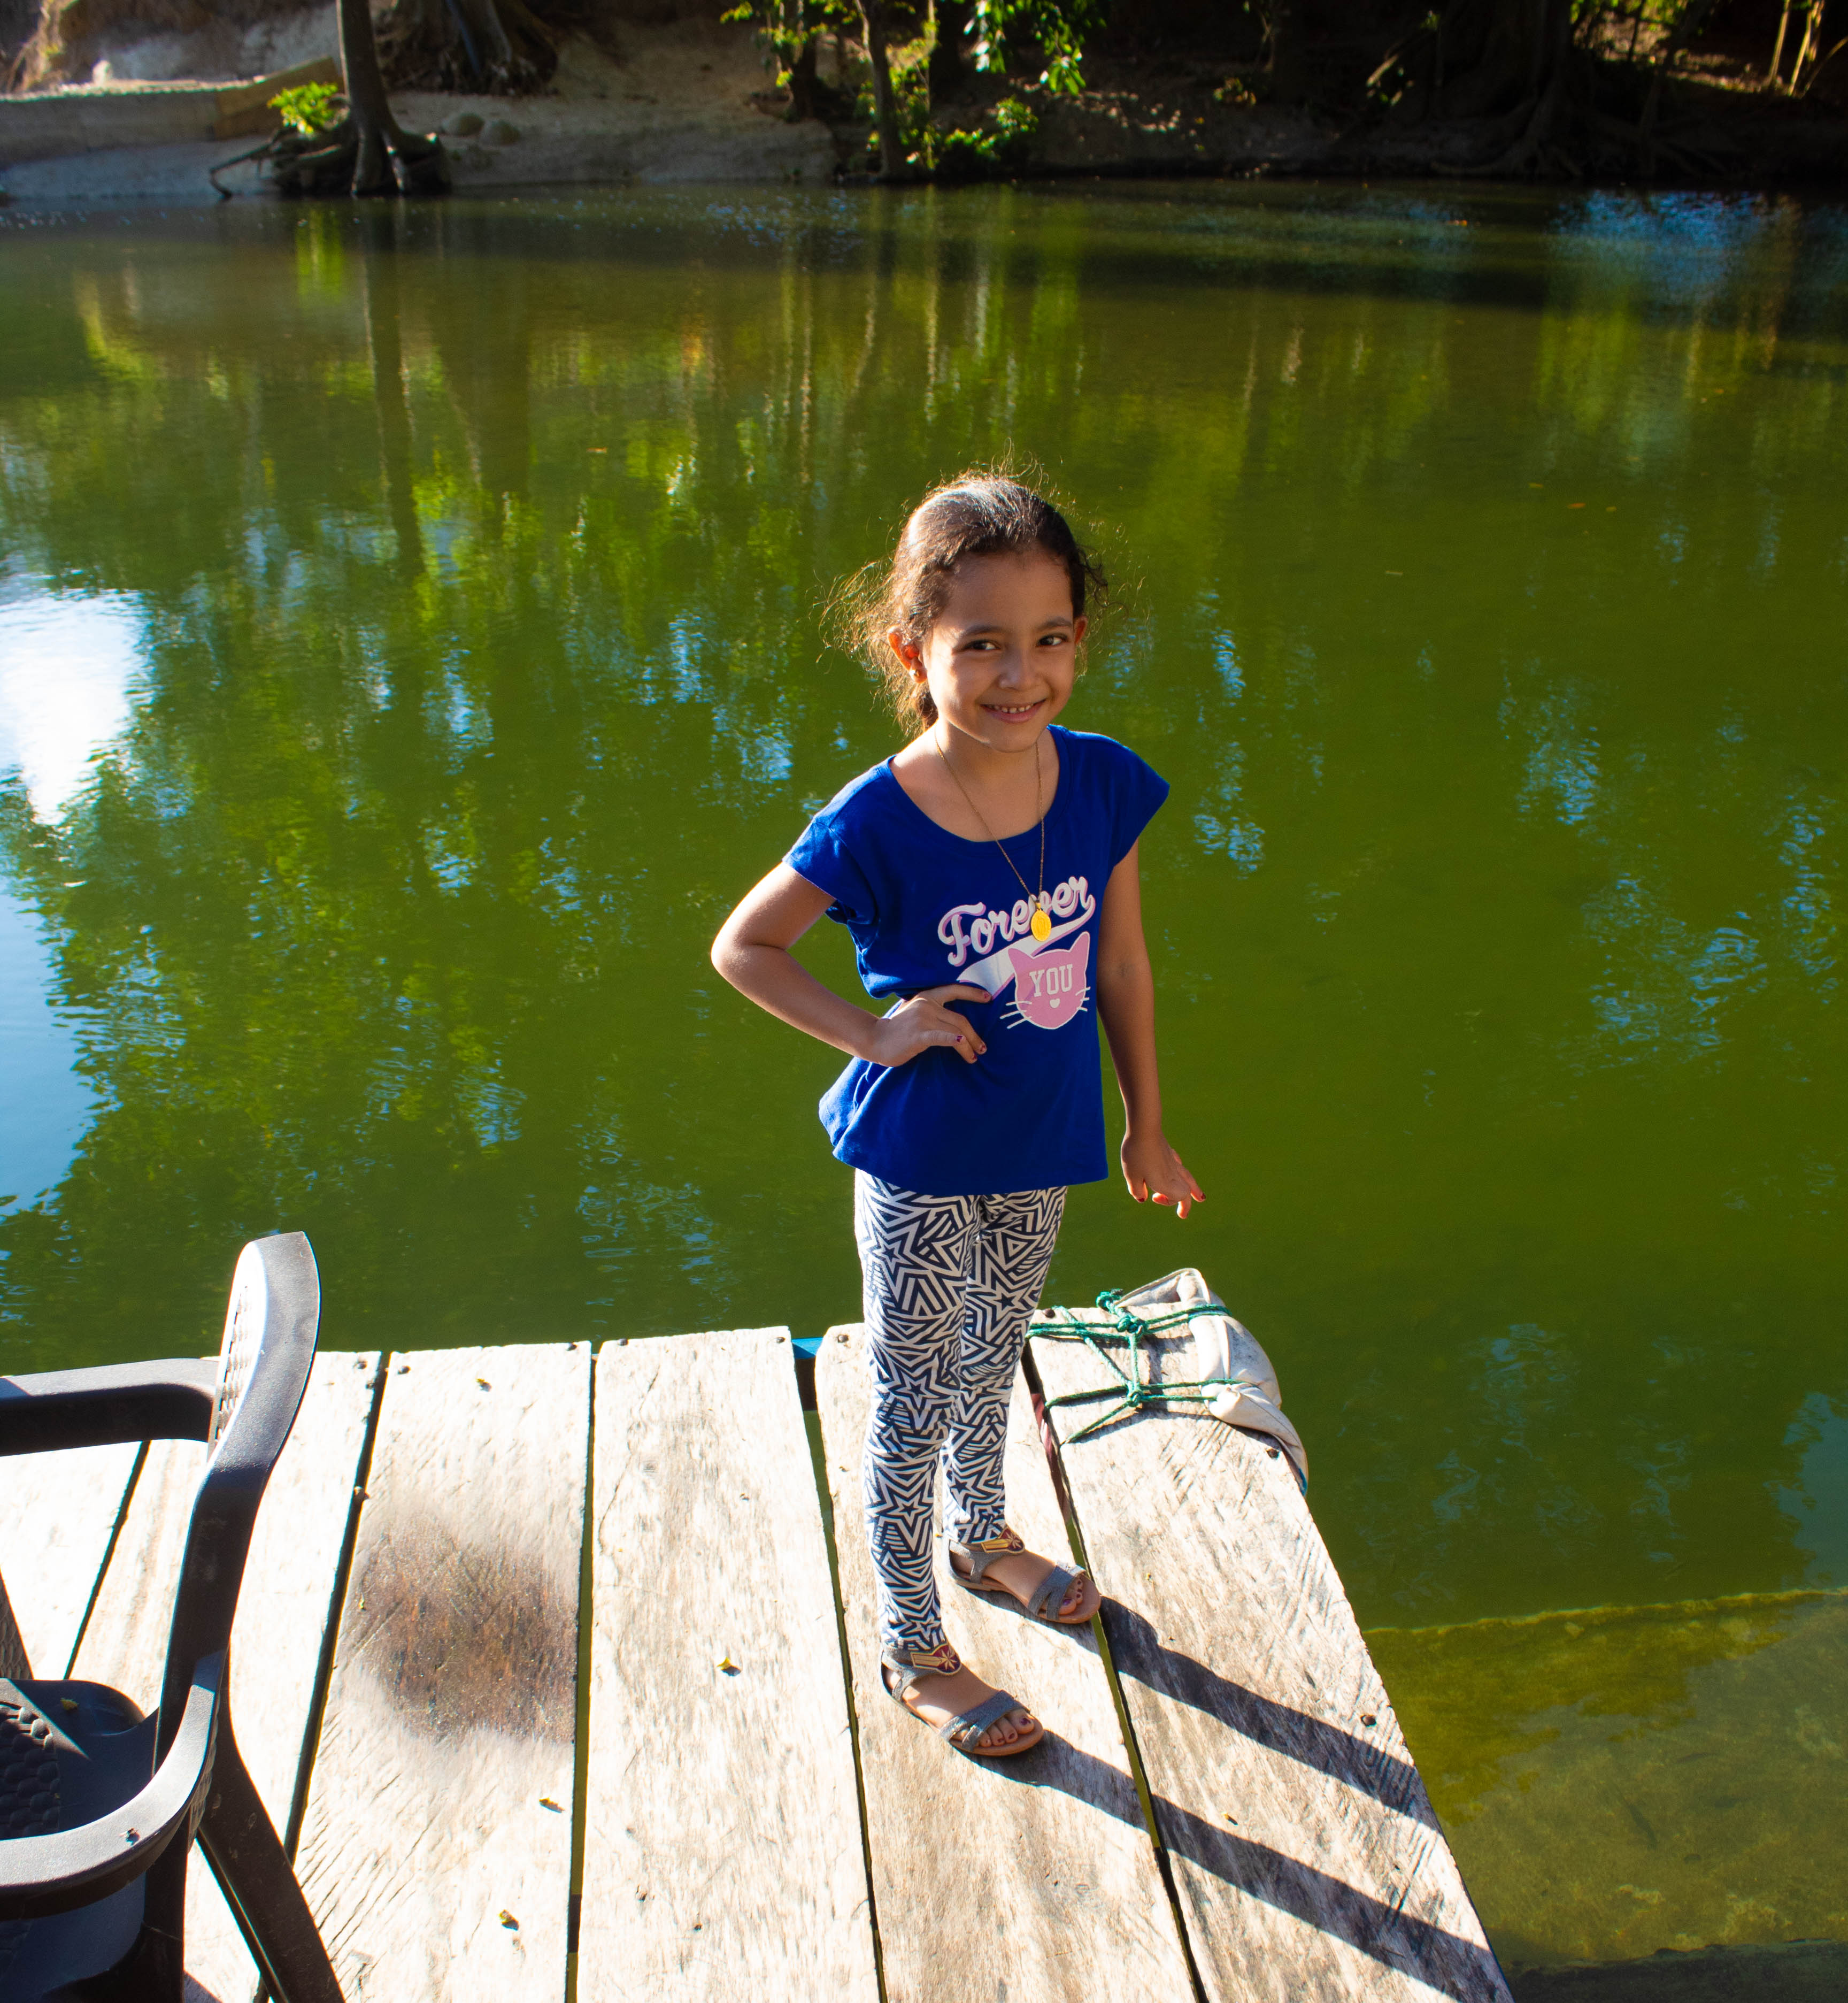
santamarta, paseo, larevuelta, laguna, colombia, magdalena, water, leisure, vacation, tree, summer, botany, fun, waterway, child, reflection, lake, spring, sitting, grass, river, pond, recreation, bank, photography, plant, state park, happy, park, tourism